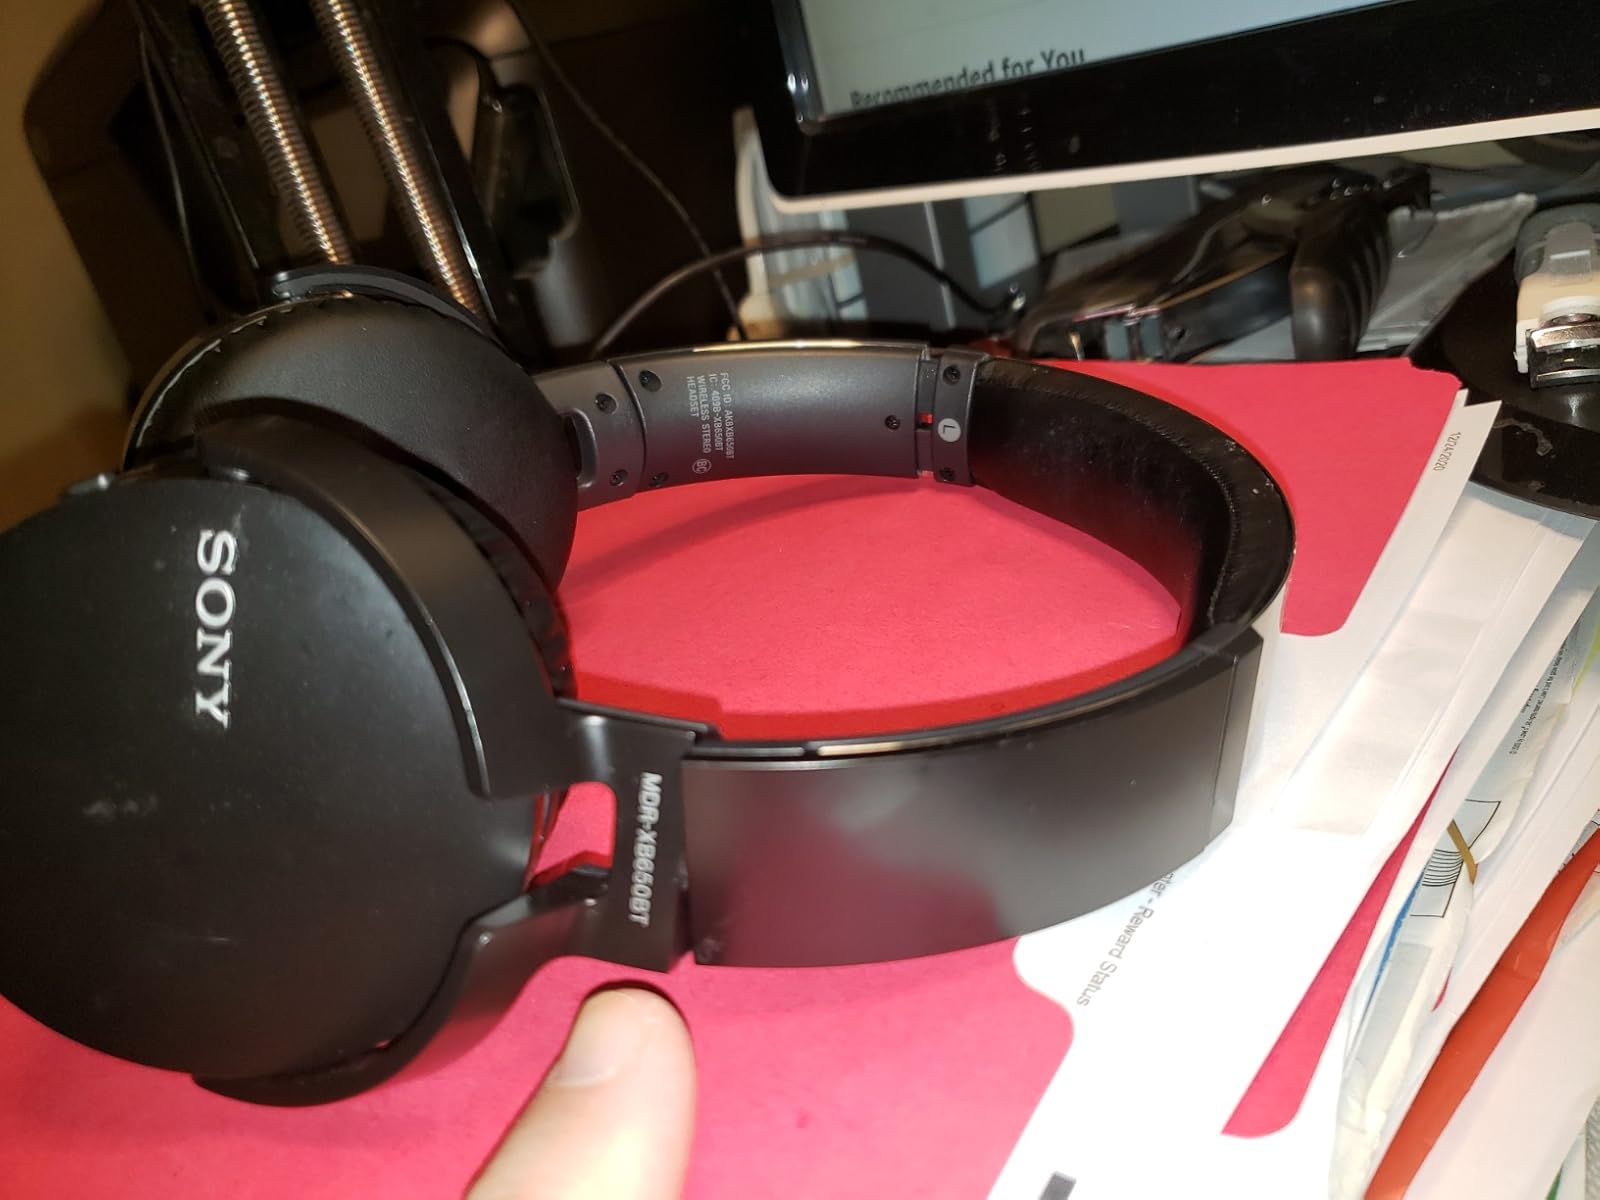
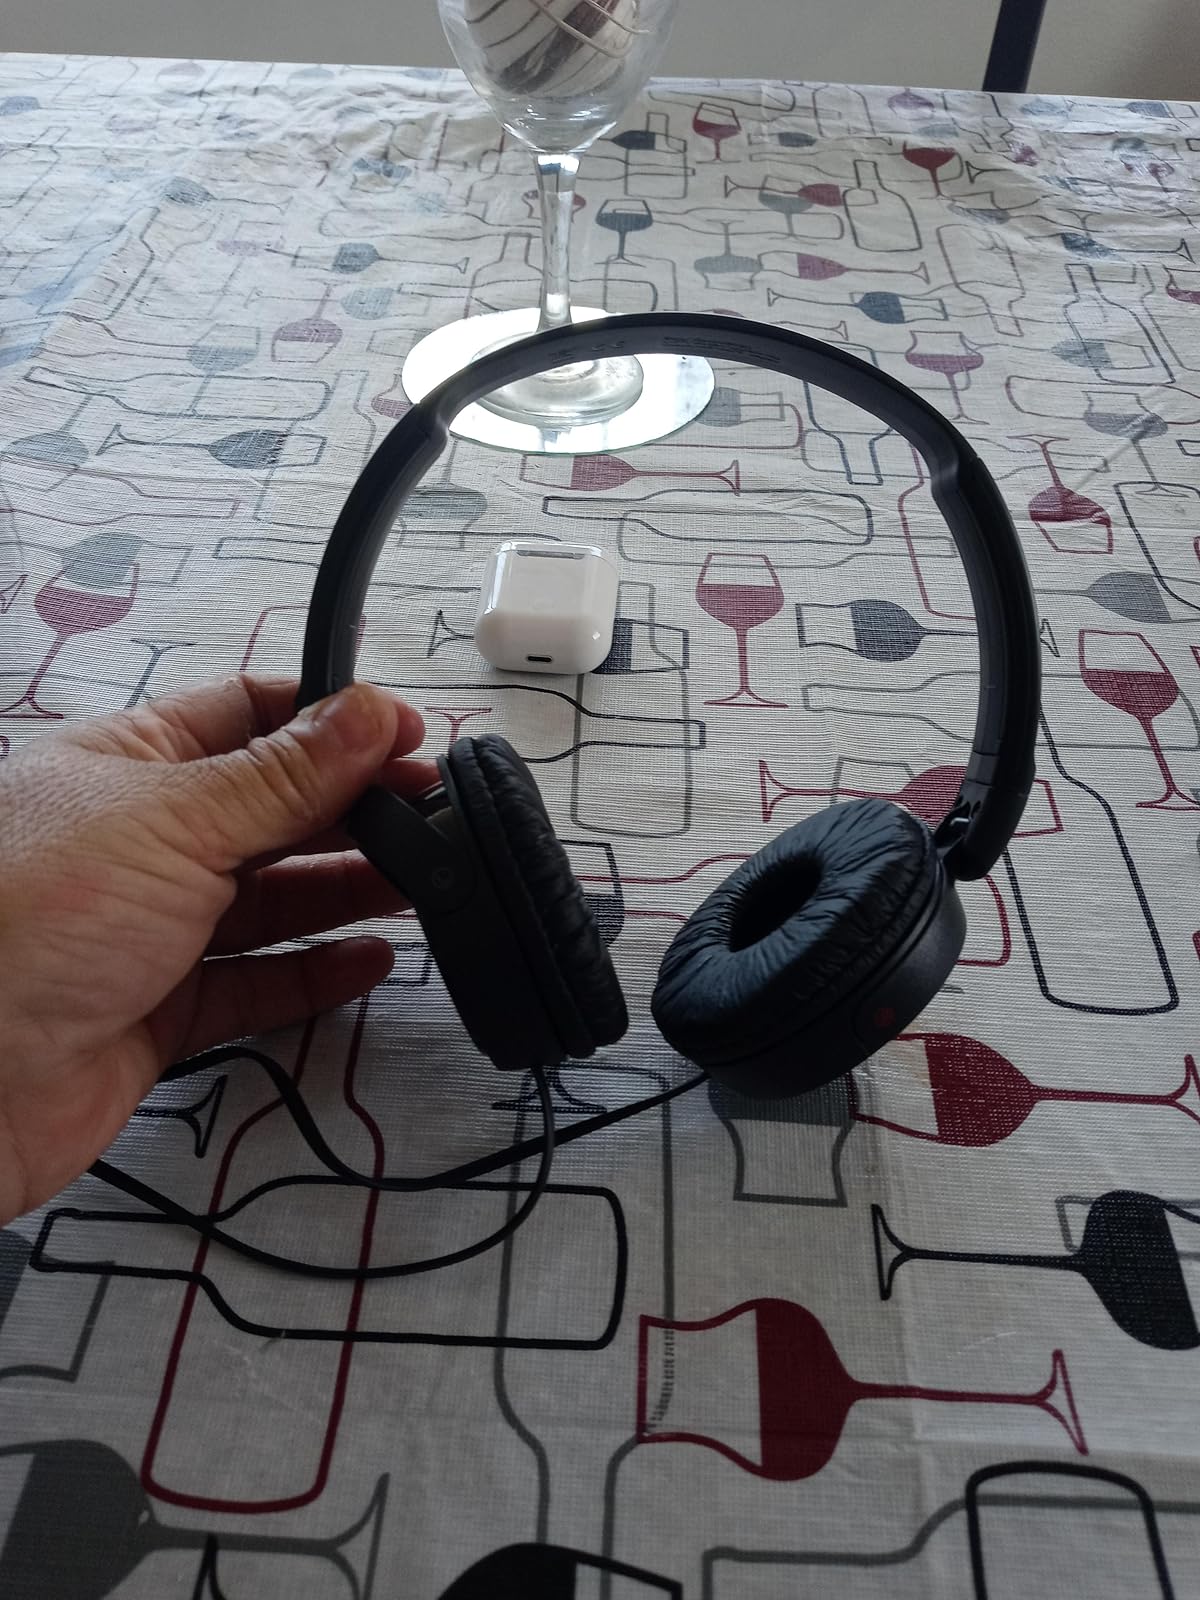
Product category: headphones
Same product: no